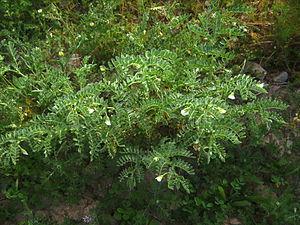
Cicer arietinum, le pois chiche, est une espèce de plantes dicotylédones de la famille des Fabaceae, sous-famille des Faboideae, originaire vraisemblablement de Méditerranée orientale. C'est une plante herbacée annuelle, cultivée pour ses graines comestibles, les pois-chiches. Le pois chiche détient un double record : haute teneur en glucides assimilables et pourcentage élevé en protéines végétales.